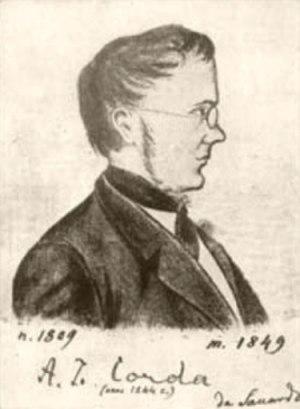
August Carl Joseph Corda était un médecin, botaniste et mycologue bohémien.